Klara sjö

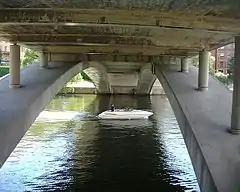
A pleasure boat passing through under a bridge at Klara sjö.

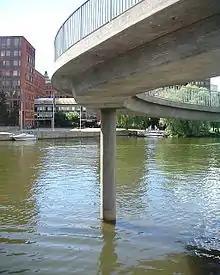
A concrete pillar supporting the circular pedestrian bridge "Blekholmsslingan".

Klara sjö (Swedish for "Lake Klara") is a canal in central Stockholm, Sweden.